1540 Broadway

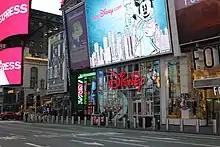
Several retail stores at the ground level of 1540 Broadway, as seen from across Broadway. There is a convenience store, a Disney store, and a Forever 21 from left to right. Above are large billboards.

A Disney Store opened within the former Virgin Megastore space in 2010, along with a Forever 21 store. The Forever 21 outlet alone was projected to draw 100,000 daily visitors, more than the Statue of Liberty. Adobe Inc. and Xinhua News Agency both took office space the same year. A joint venture of Edge Fund Advisors and HSBC Alternative Investments Ltd. bought a 49 percent stake in the Bertelsmann Building in late 2010, paying CBRE $254 million. The next year, Edge and HSBC bought the remaining 51 percent ownership stake for $270 million. Mark Keller of Edge said he intentionally chose to buy the Bertelsmann Building in two phases. Keller said that he had been "jealous" when CBRE bought the building from Macklowe, calling it a "great transaction". MetLife gave Edge and HSBC a $350 million mortgage on the Bertelsmann Building. Vornado leased the remaining retail space to the Sunglass Hut in 2013, and Vornado also arranged for a new sign to be installed on the building the same year.